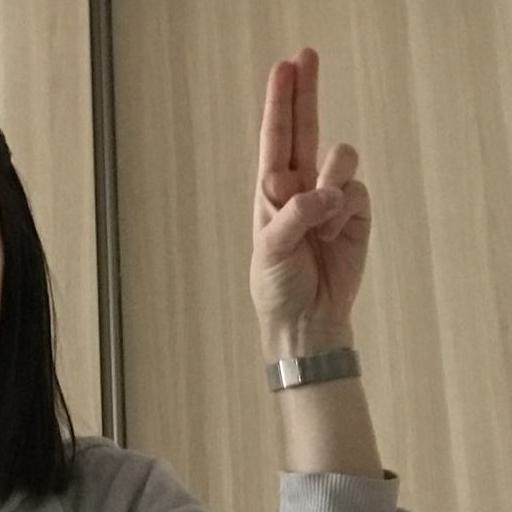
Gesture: two_up